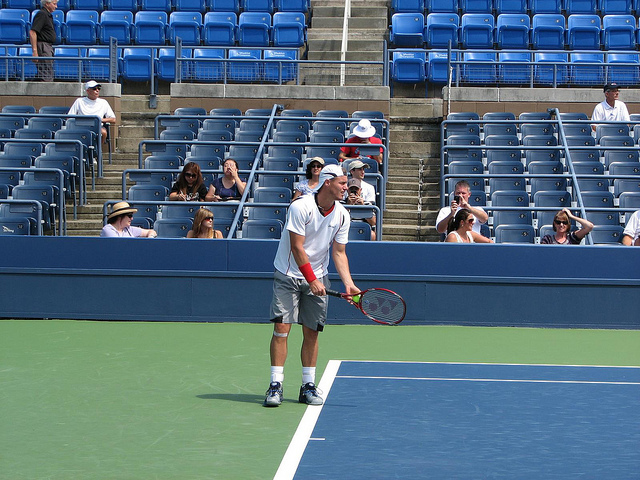
người đàn ông áo trắng đang cầm vợt tennis chuẩn bị giao bóng